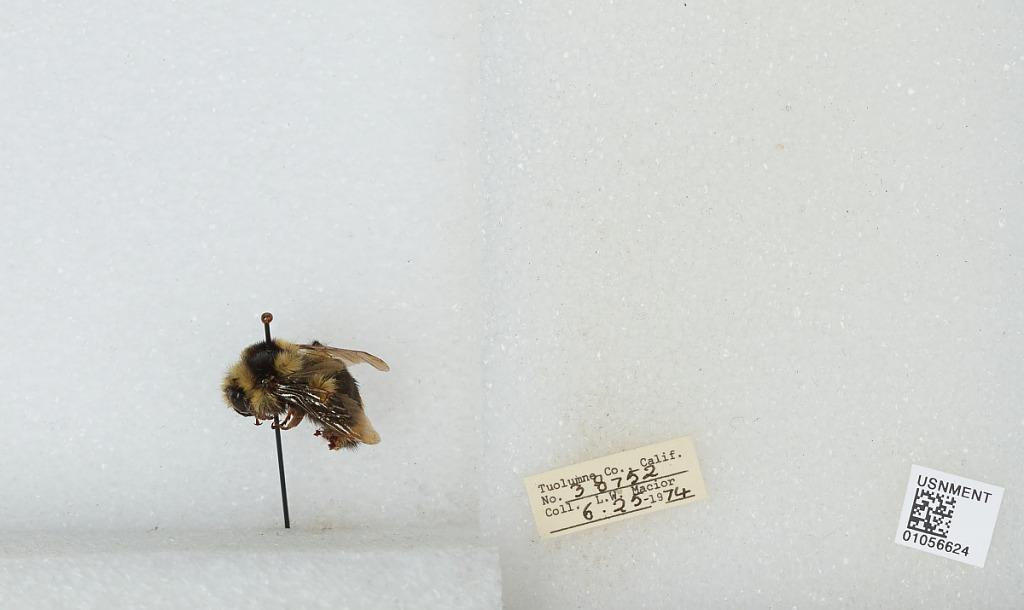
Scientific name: Bombus bifarius nearcticus
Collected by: L. Macior
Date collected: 1974-6-25
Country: United States
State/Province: California
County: Tuolumne
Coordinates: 38.02, -119.94